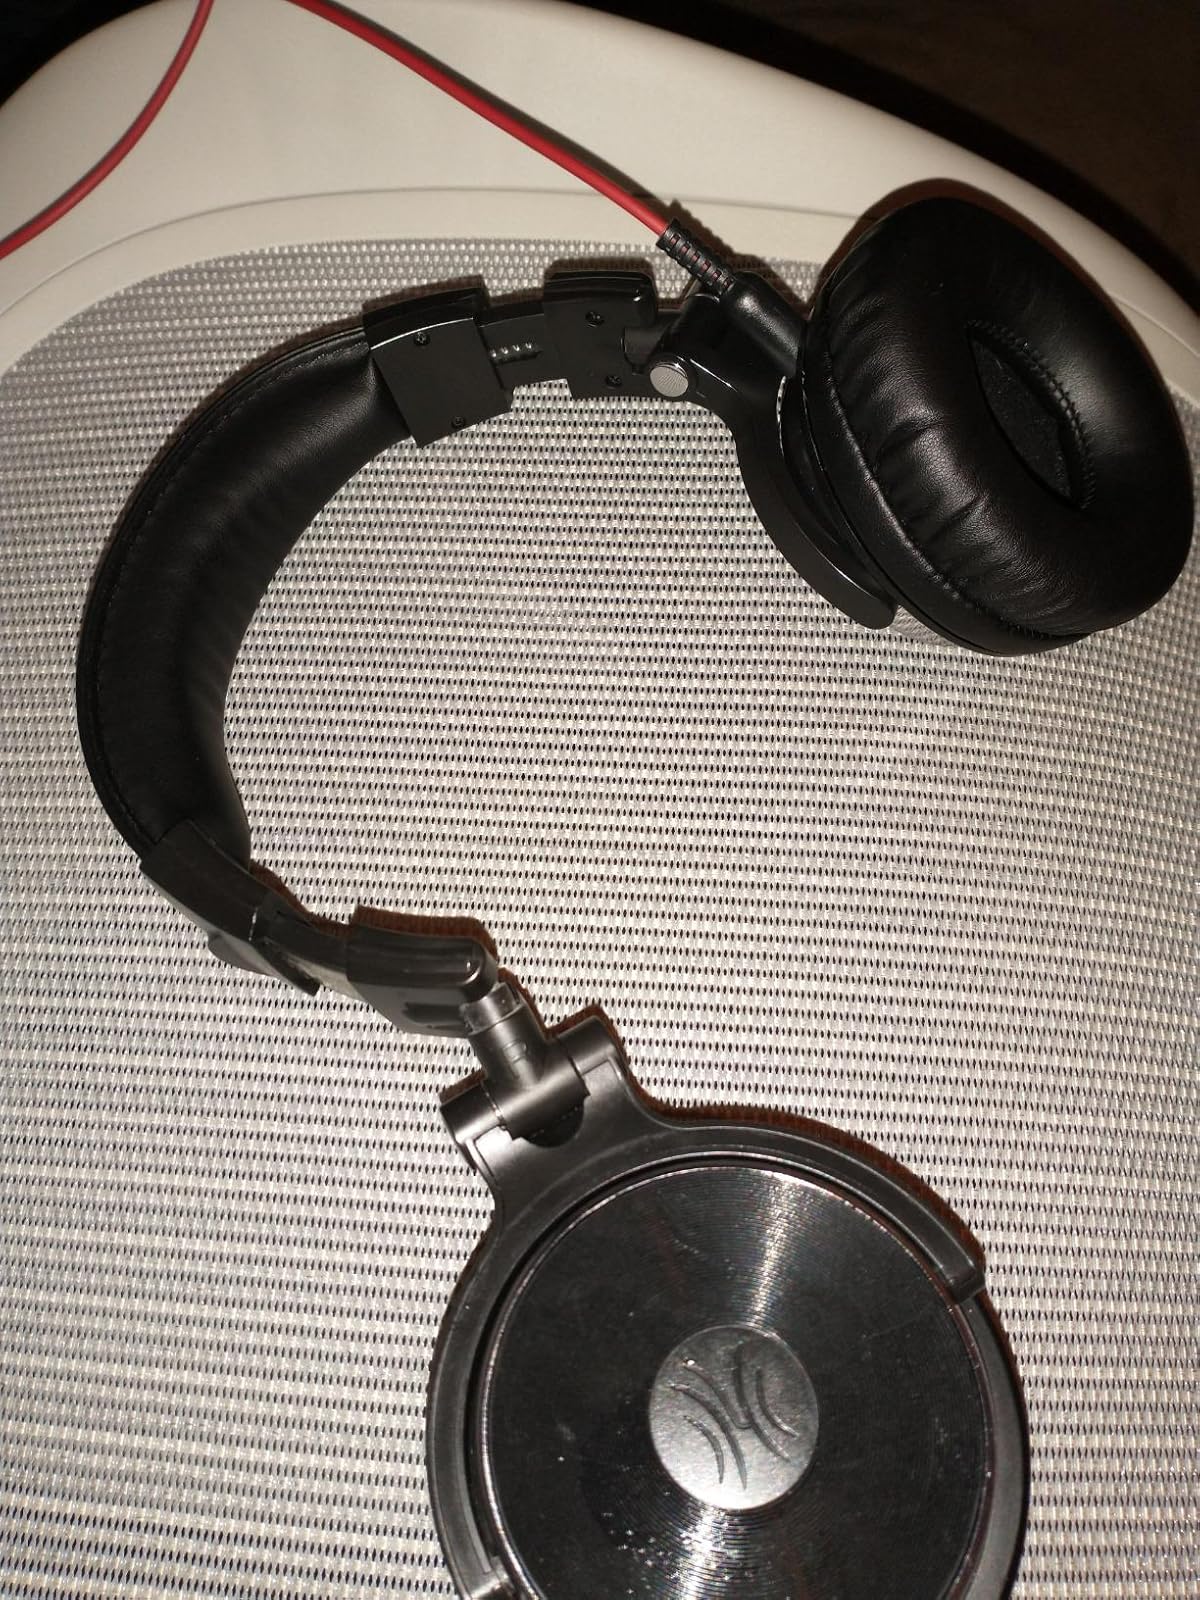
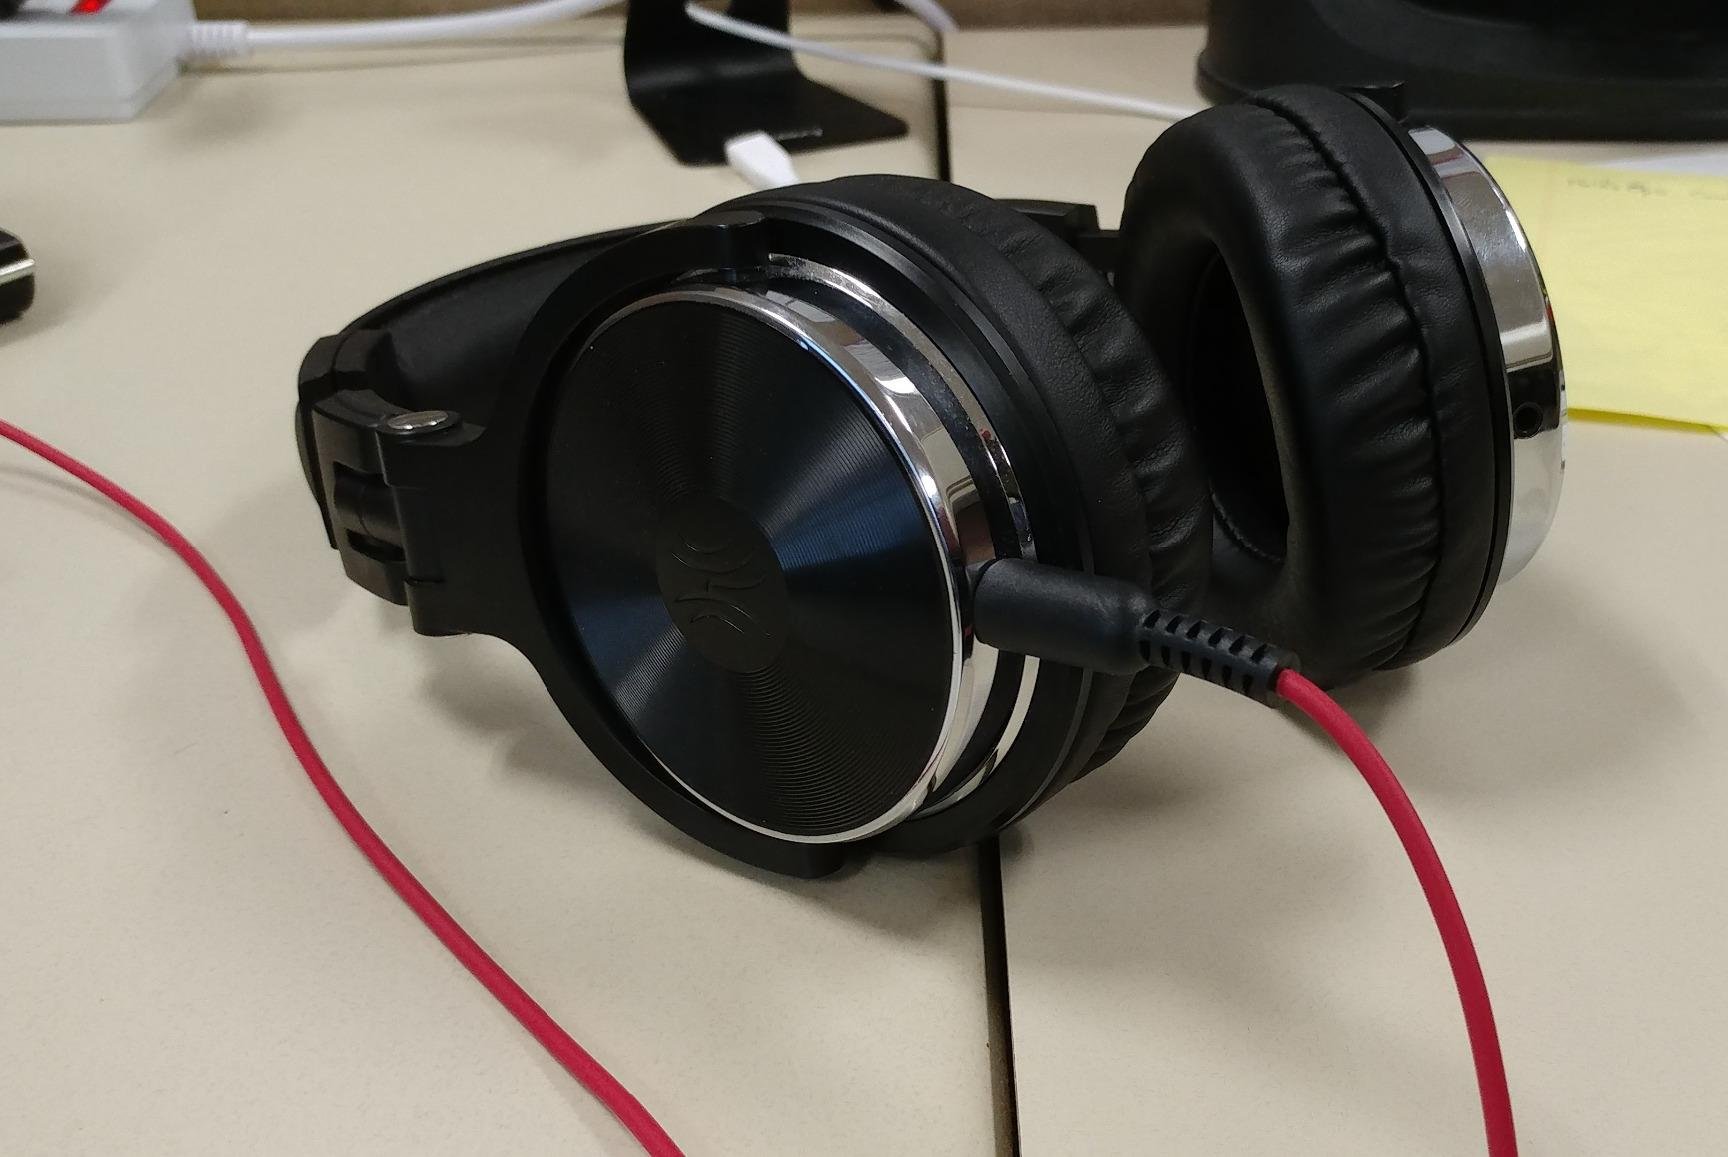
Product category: headphones
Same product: yes